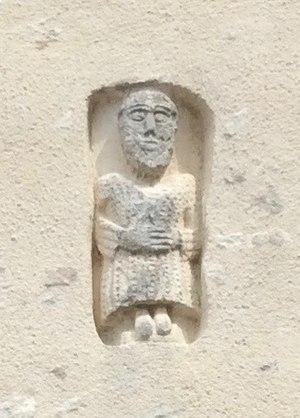
Statuette dans une niche de la façade
L'église du prieuré Saint-Martin à Vallenay, ou plus simplement l'église Saint-Martin de Vallenay est une ancienne église romane située à Vallenay, désaffectée depuis la construction voisine de l'église Saint-Roch de la fin du XIXᵉ siècle. Elle est inscrite au titre des monuments historiques en 1998, en raison de la présence de fresques datant du XIIᵉ siècle.